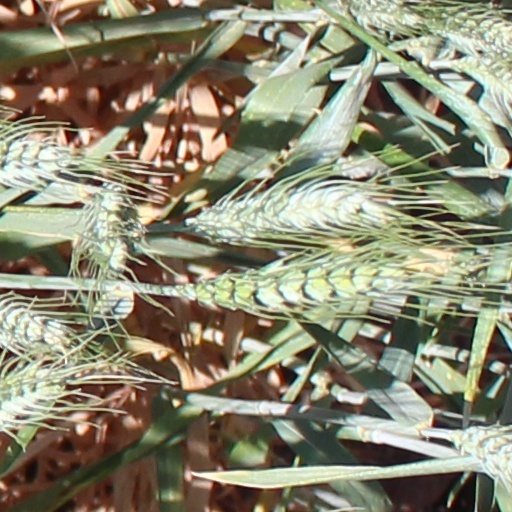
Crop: wheat